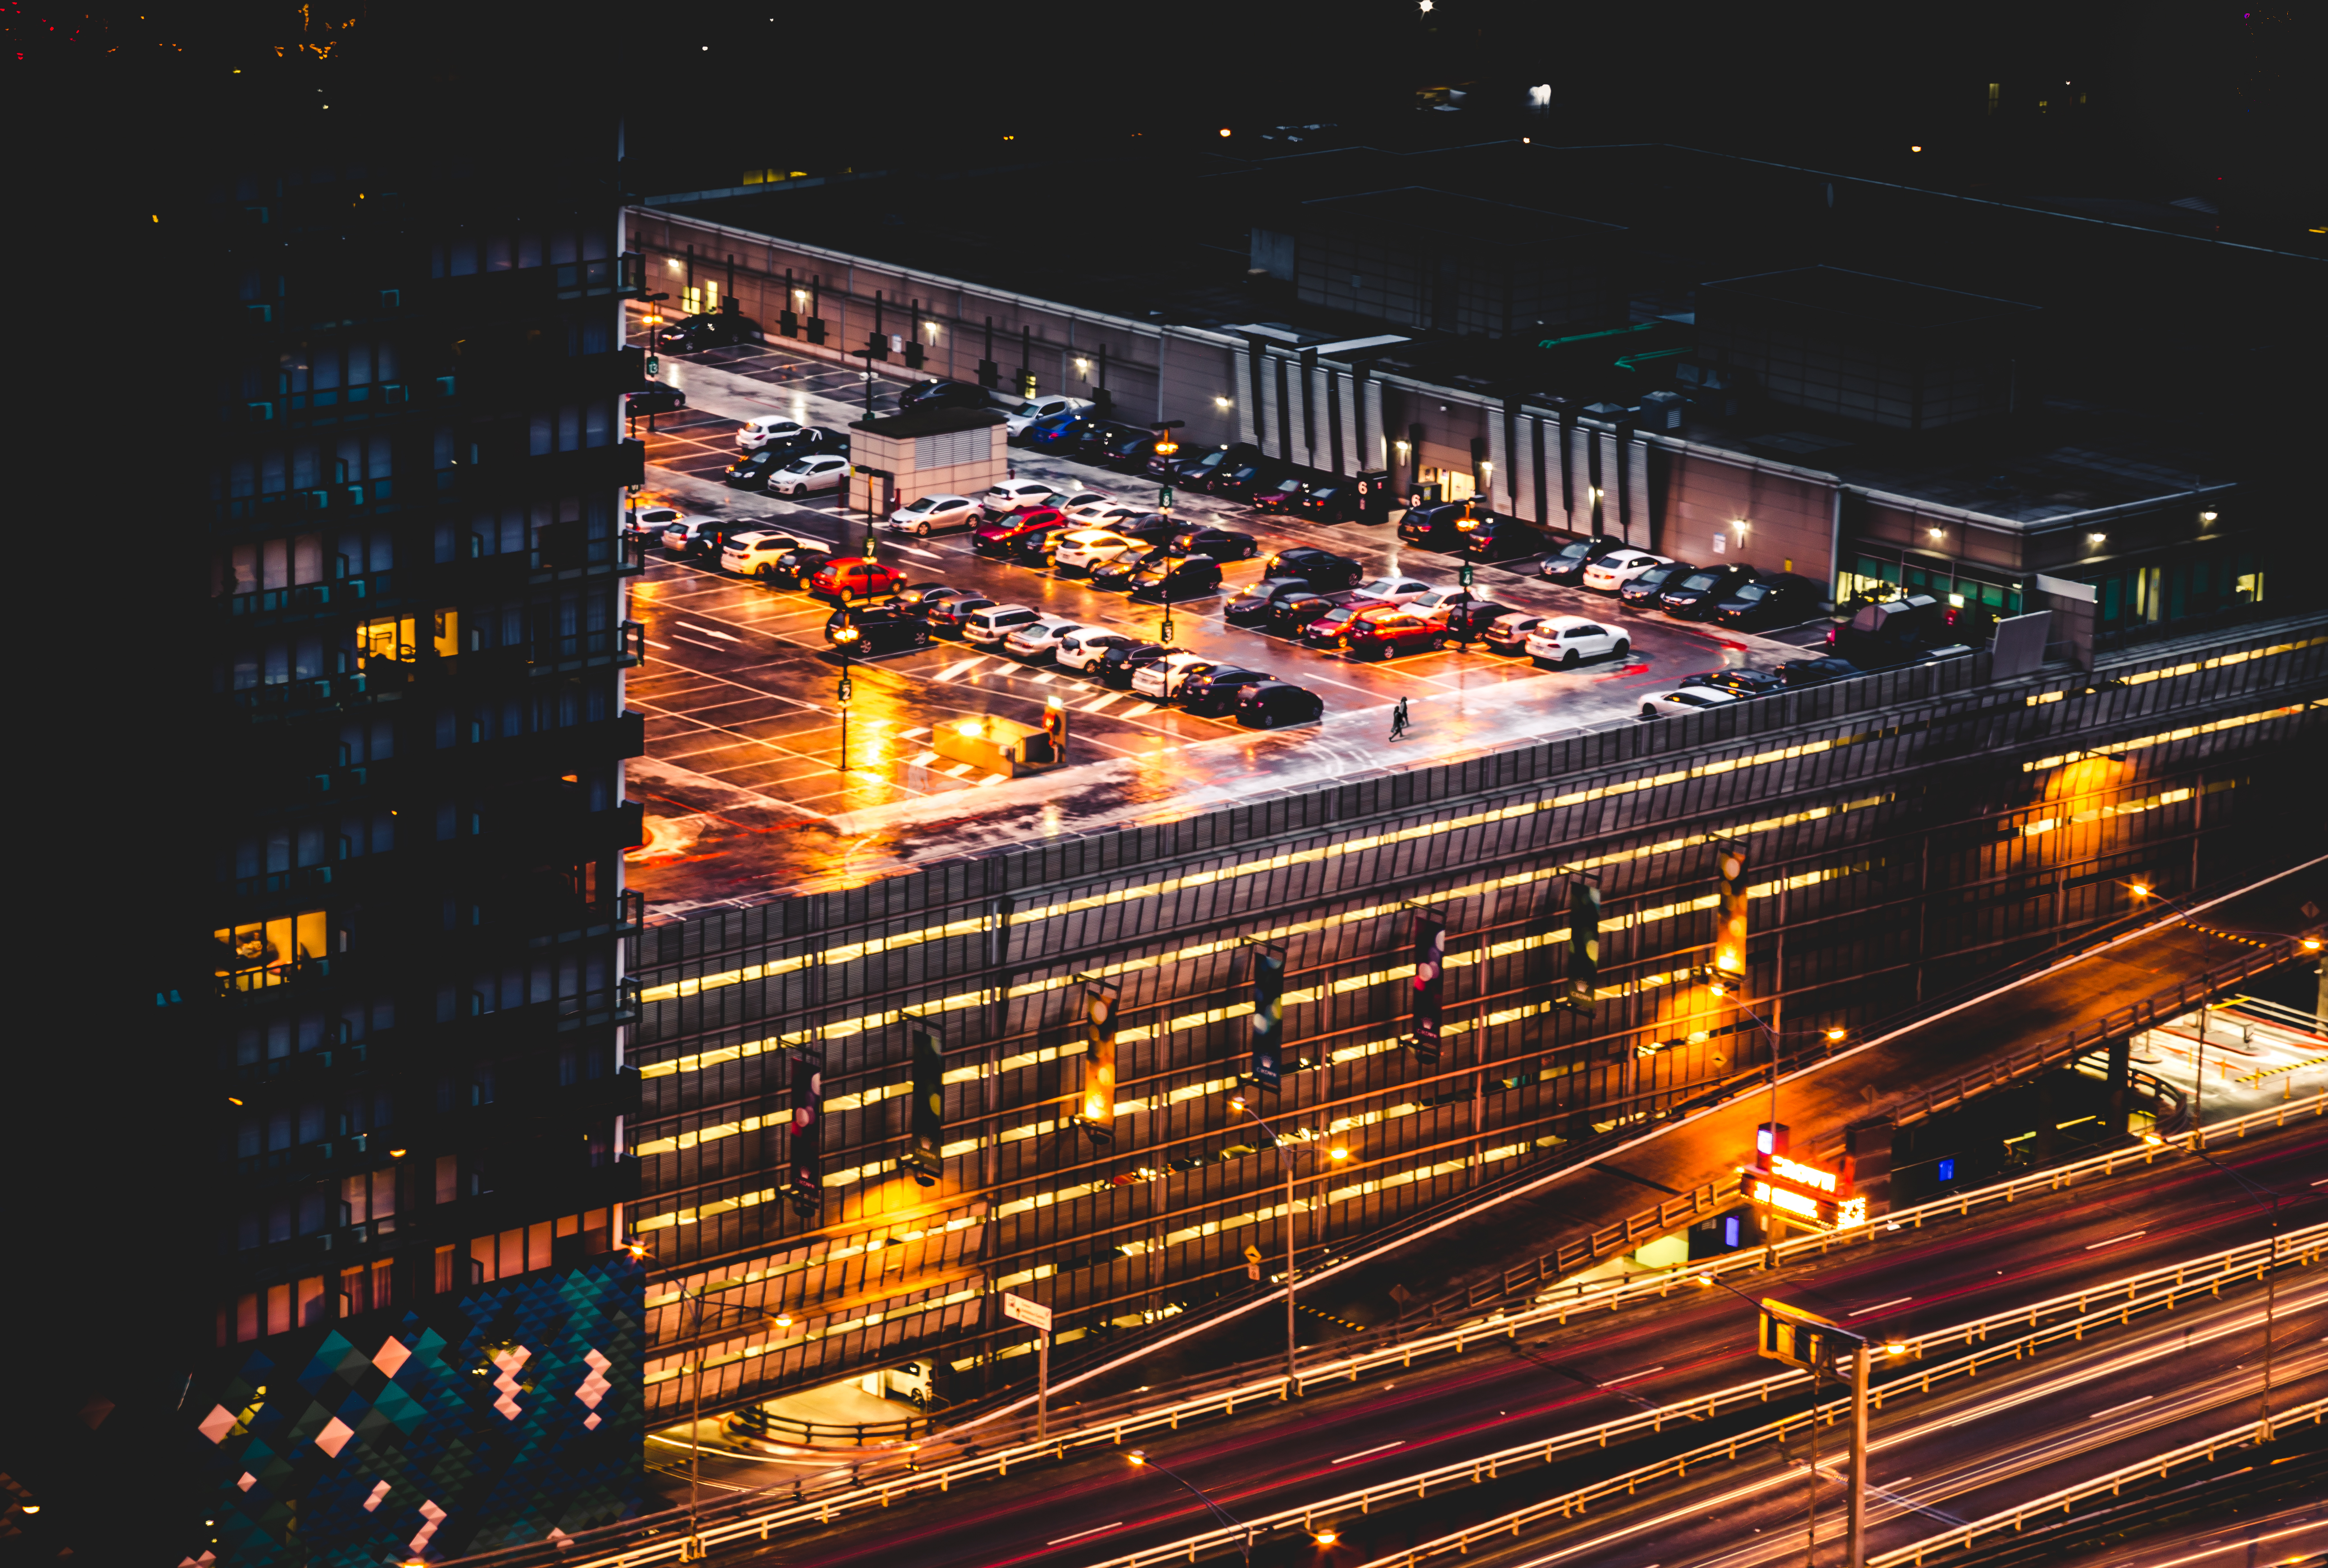
architecture, road, skyline, night, building, city, skyscraper, cityscape, downtown, evening, illuminated, lights, cars, metropolis, urban area, human settlement, metropolitan area